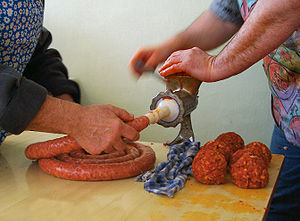
Hakkekød
Hakkekød i pølsefremstilling
Hakkekød er kød, der er hakket i en kødhakkemaskine eller med en hakkekniv.